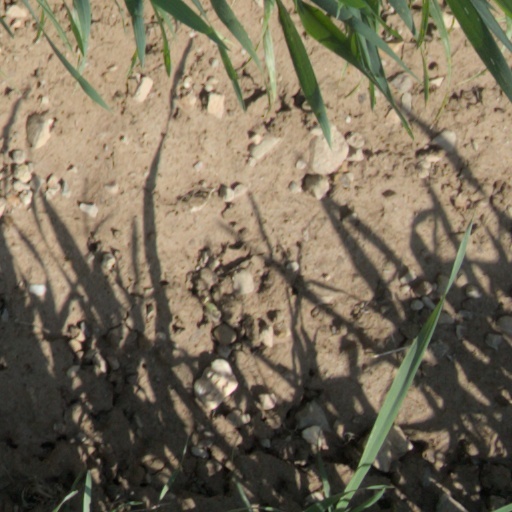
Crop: wheat